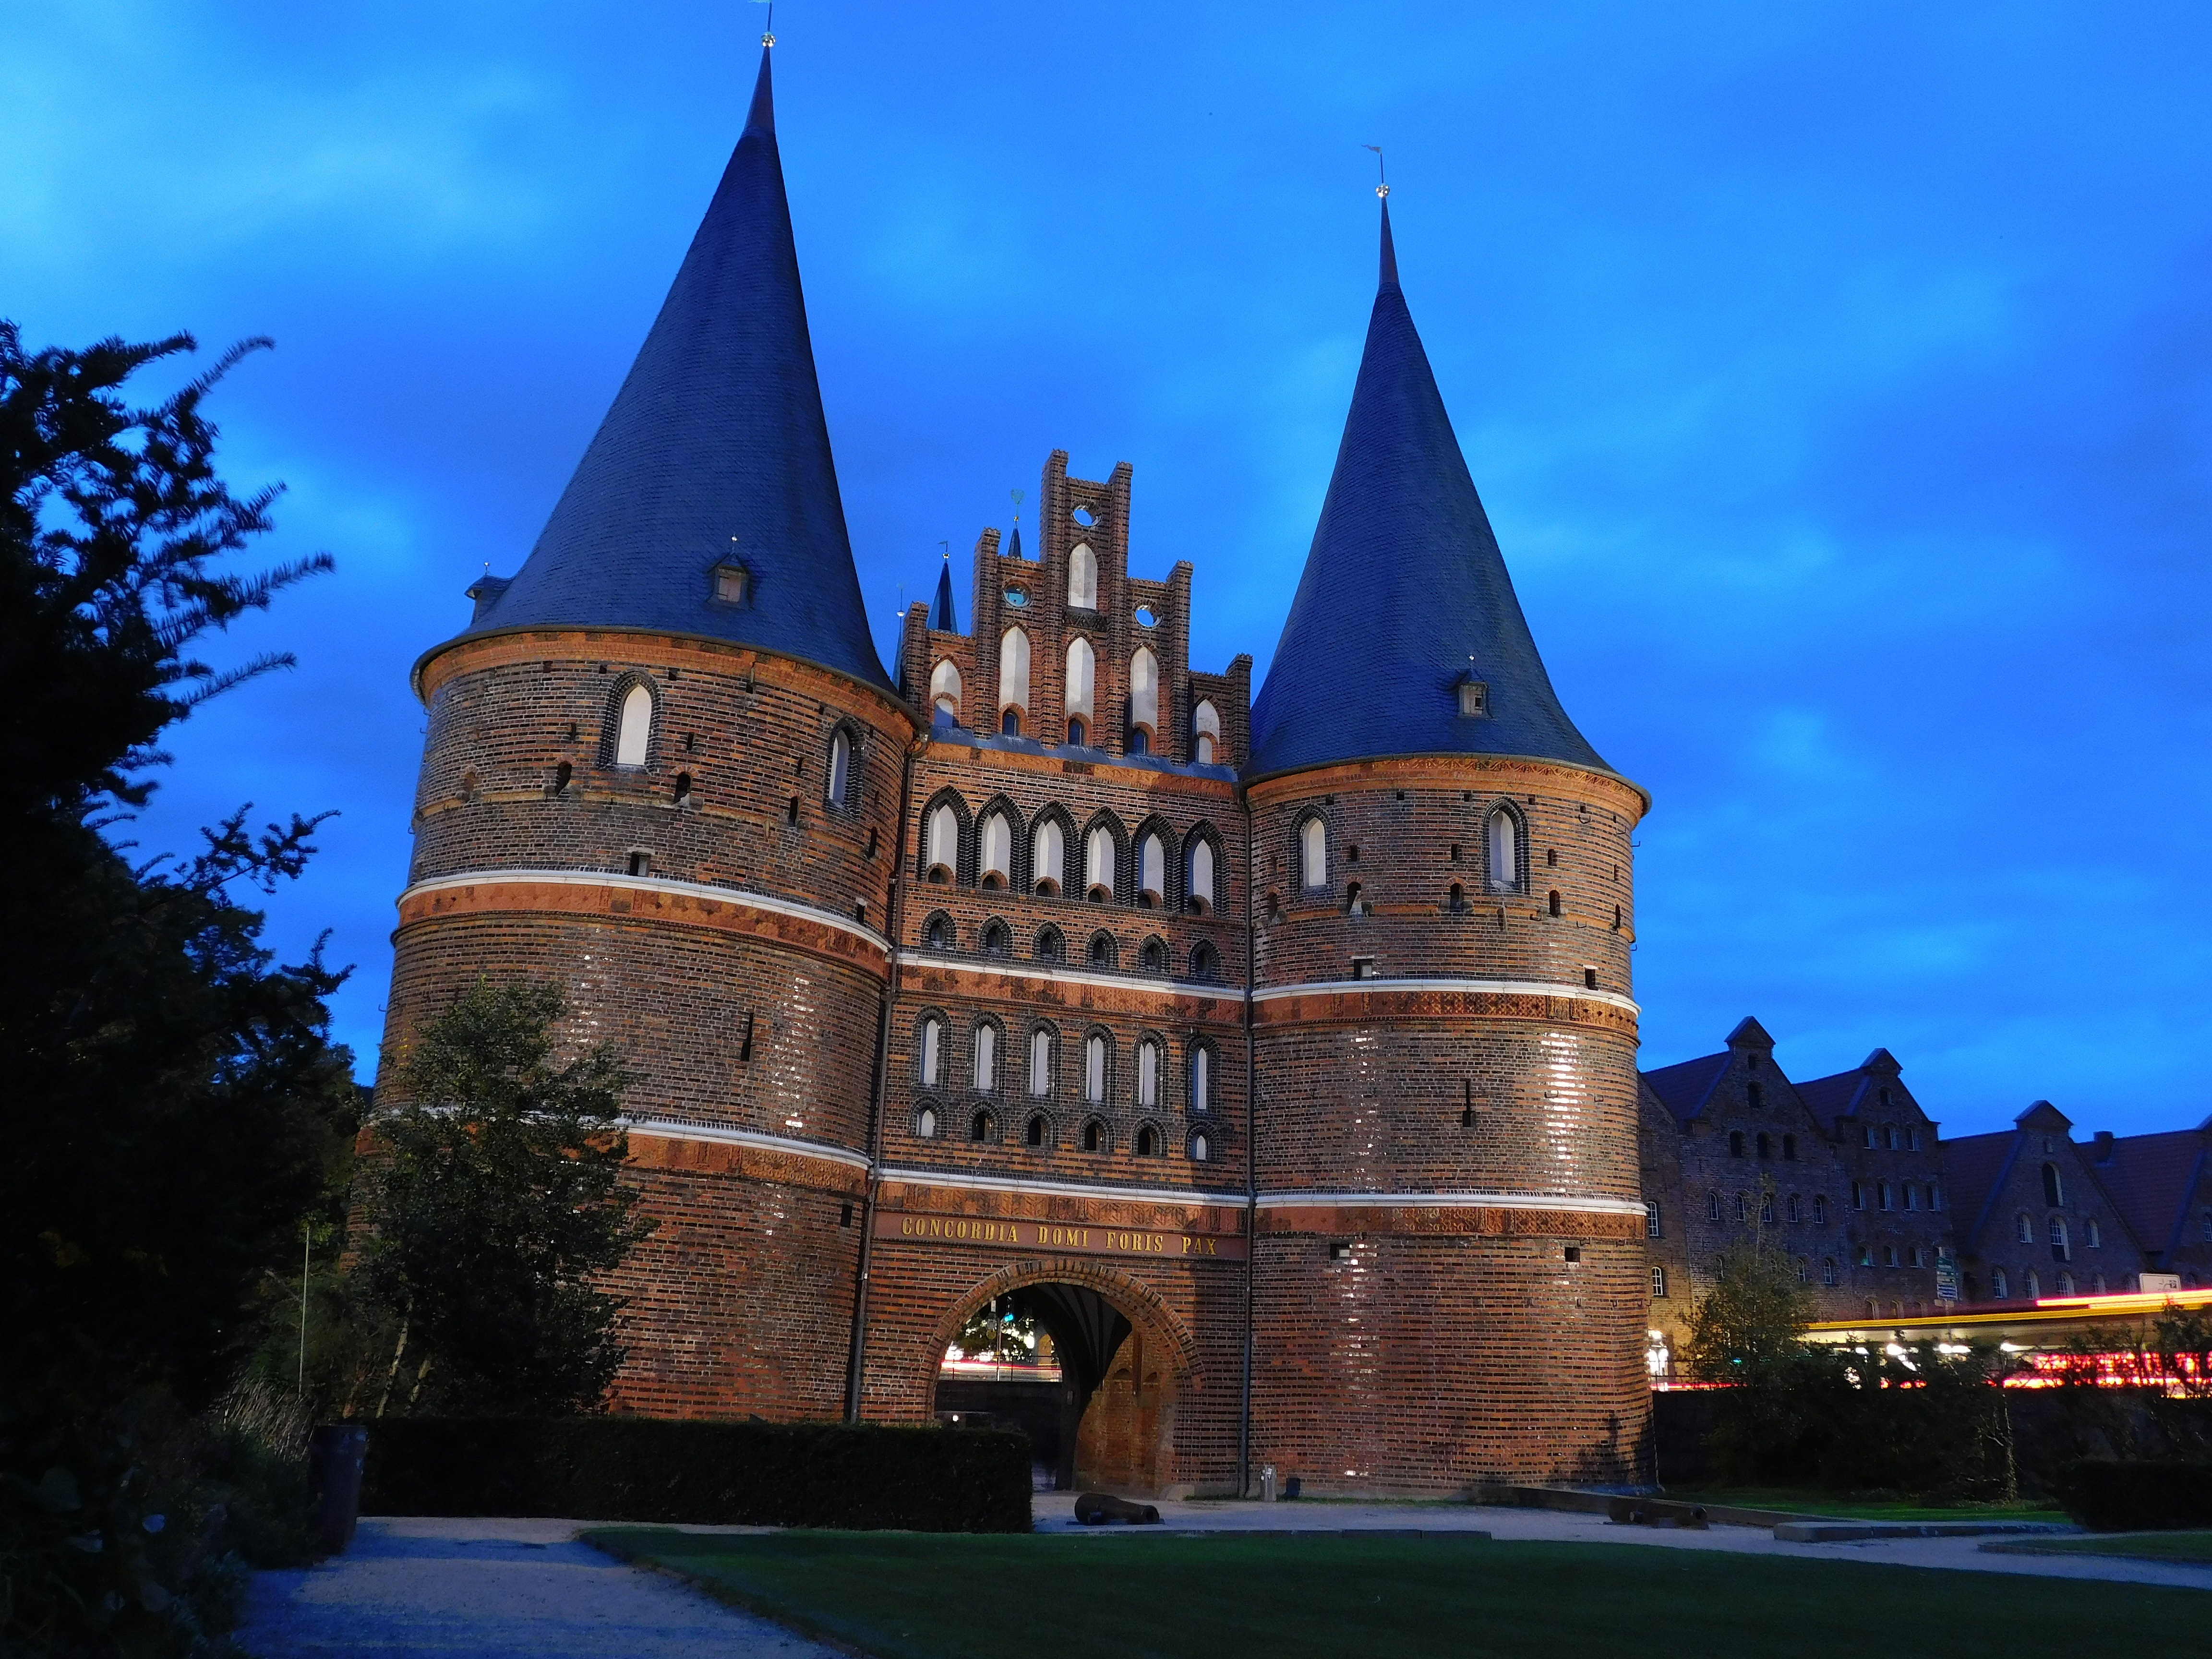
architecture, building, chateau, tower, castle, landmark, cathedral, tourism, goal, place of worship, places of interest, monastery, historically, mecklenburg, hanseatic city, city gate, hanseatic league, known, lubeck, historic site, holsten gate